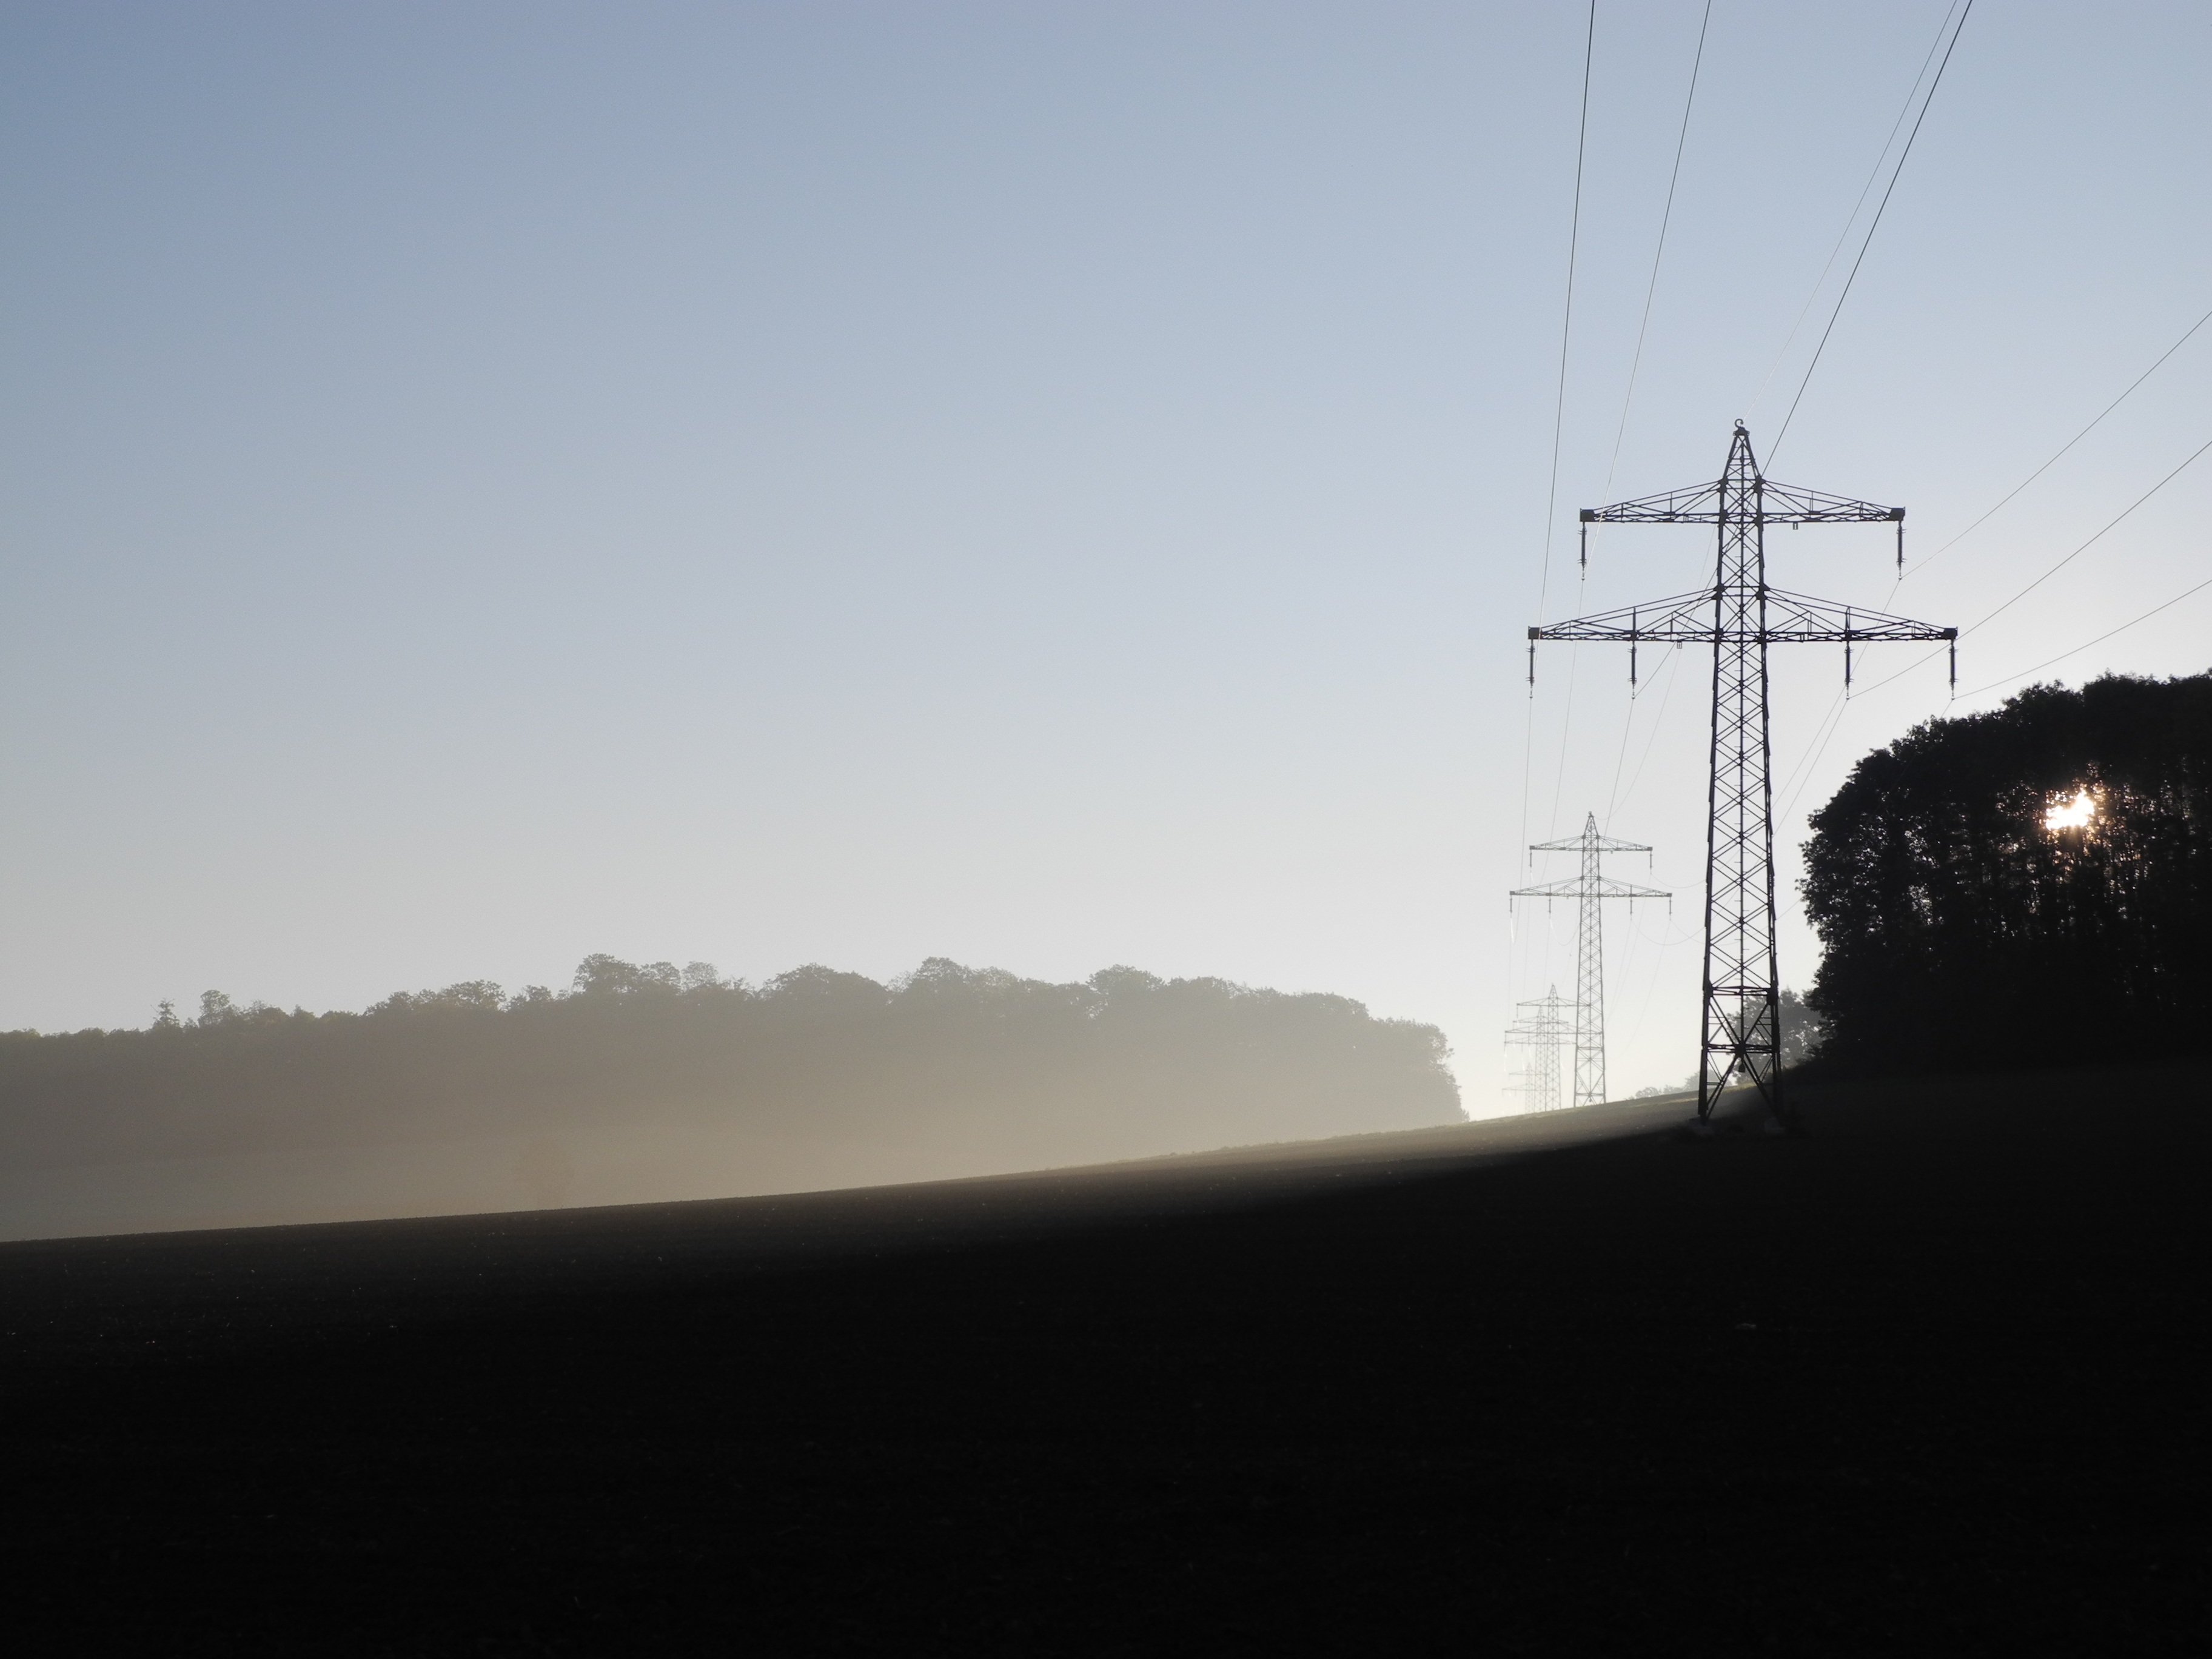
landscape, forest, horizon, light, cloud, sky, sunset, sunlight, morning, wind, dawn, dusk, tower, electricity, shape, strommast, morning sun, landline, transmission tower, drop shadow, please donate, coffee donation, paypal, please appreciate, leine uplands, northeim, atmospheric phenomenon, atmosphere of earth, overhead power line